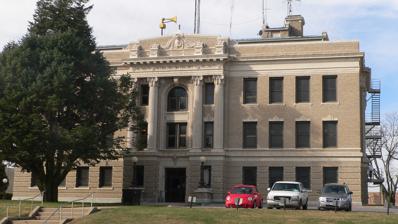
Building: Richardson County Courthouse (Nebraska)
Country: United States of America
Year built: 1923
United States historic place Richardson County Courthouse U.S. National Register of Historic Places The courthouse in 2010 Show map of Nebraska Show map of the United States Location Courthouse Square, Falls City, Nebraska Coordinates 40°03′44″N 95°36′08″W / 40.06222°N 95.60222°W / 40.06222; -95.60222 ( Richardson County Courthouse ) Area 1.8 acres (0.73 ha) Built 1923 ( 1923 ) Architect William F. Gernandt Architectural style Classical Revival MPS County Courthouses of Nebraska MPS NRHP reference No. 90000965 Added to NRHP July 5, 1990 The Richardson County Courthouse is a historic building in Falls City, Nebraska , and the courthouse of Richardson County, Nebraska . It was built in 1923–1925. It was designed by architect William F. Gernandt in the Classical Revival style , with "fluted engaged columns, a broad and prominent modillioned cornice, and a particularly fine two-story roundarched window.". Inside, there are two murals, including one about William Penn . The building has been listed on the National Register of Historic Places since July 5, 1990. References